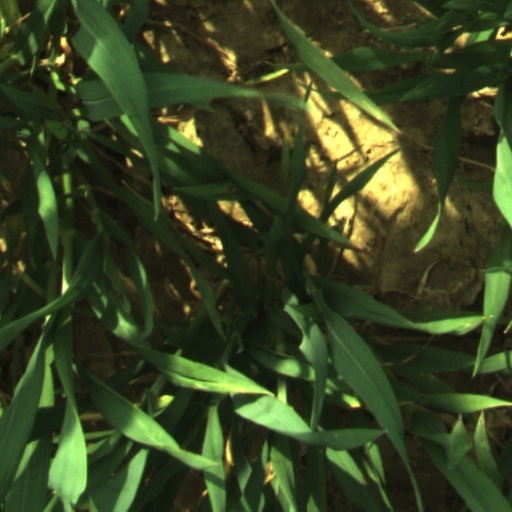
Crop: wheat